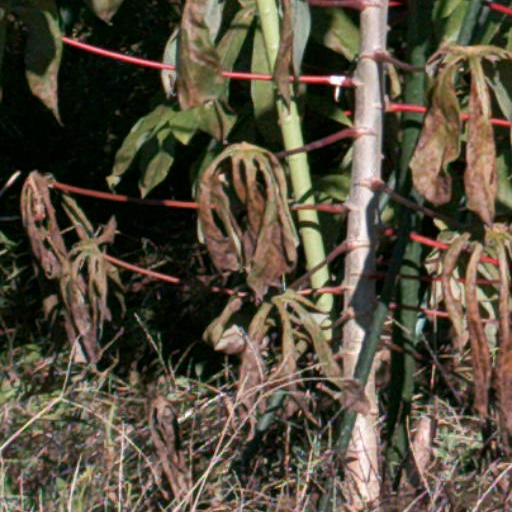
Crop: cassava